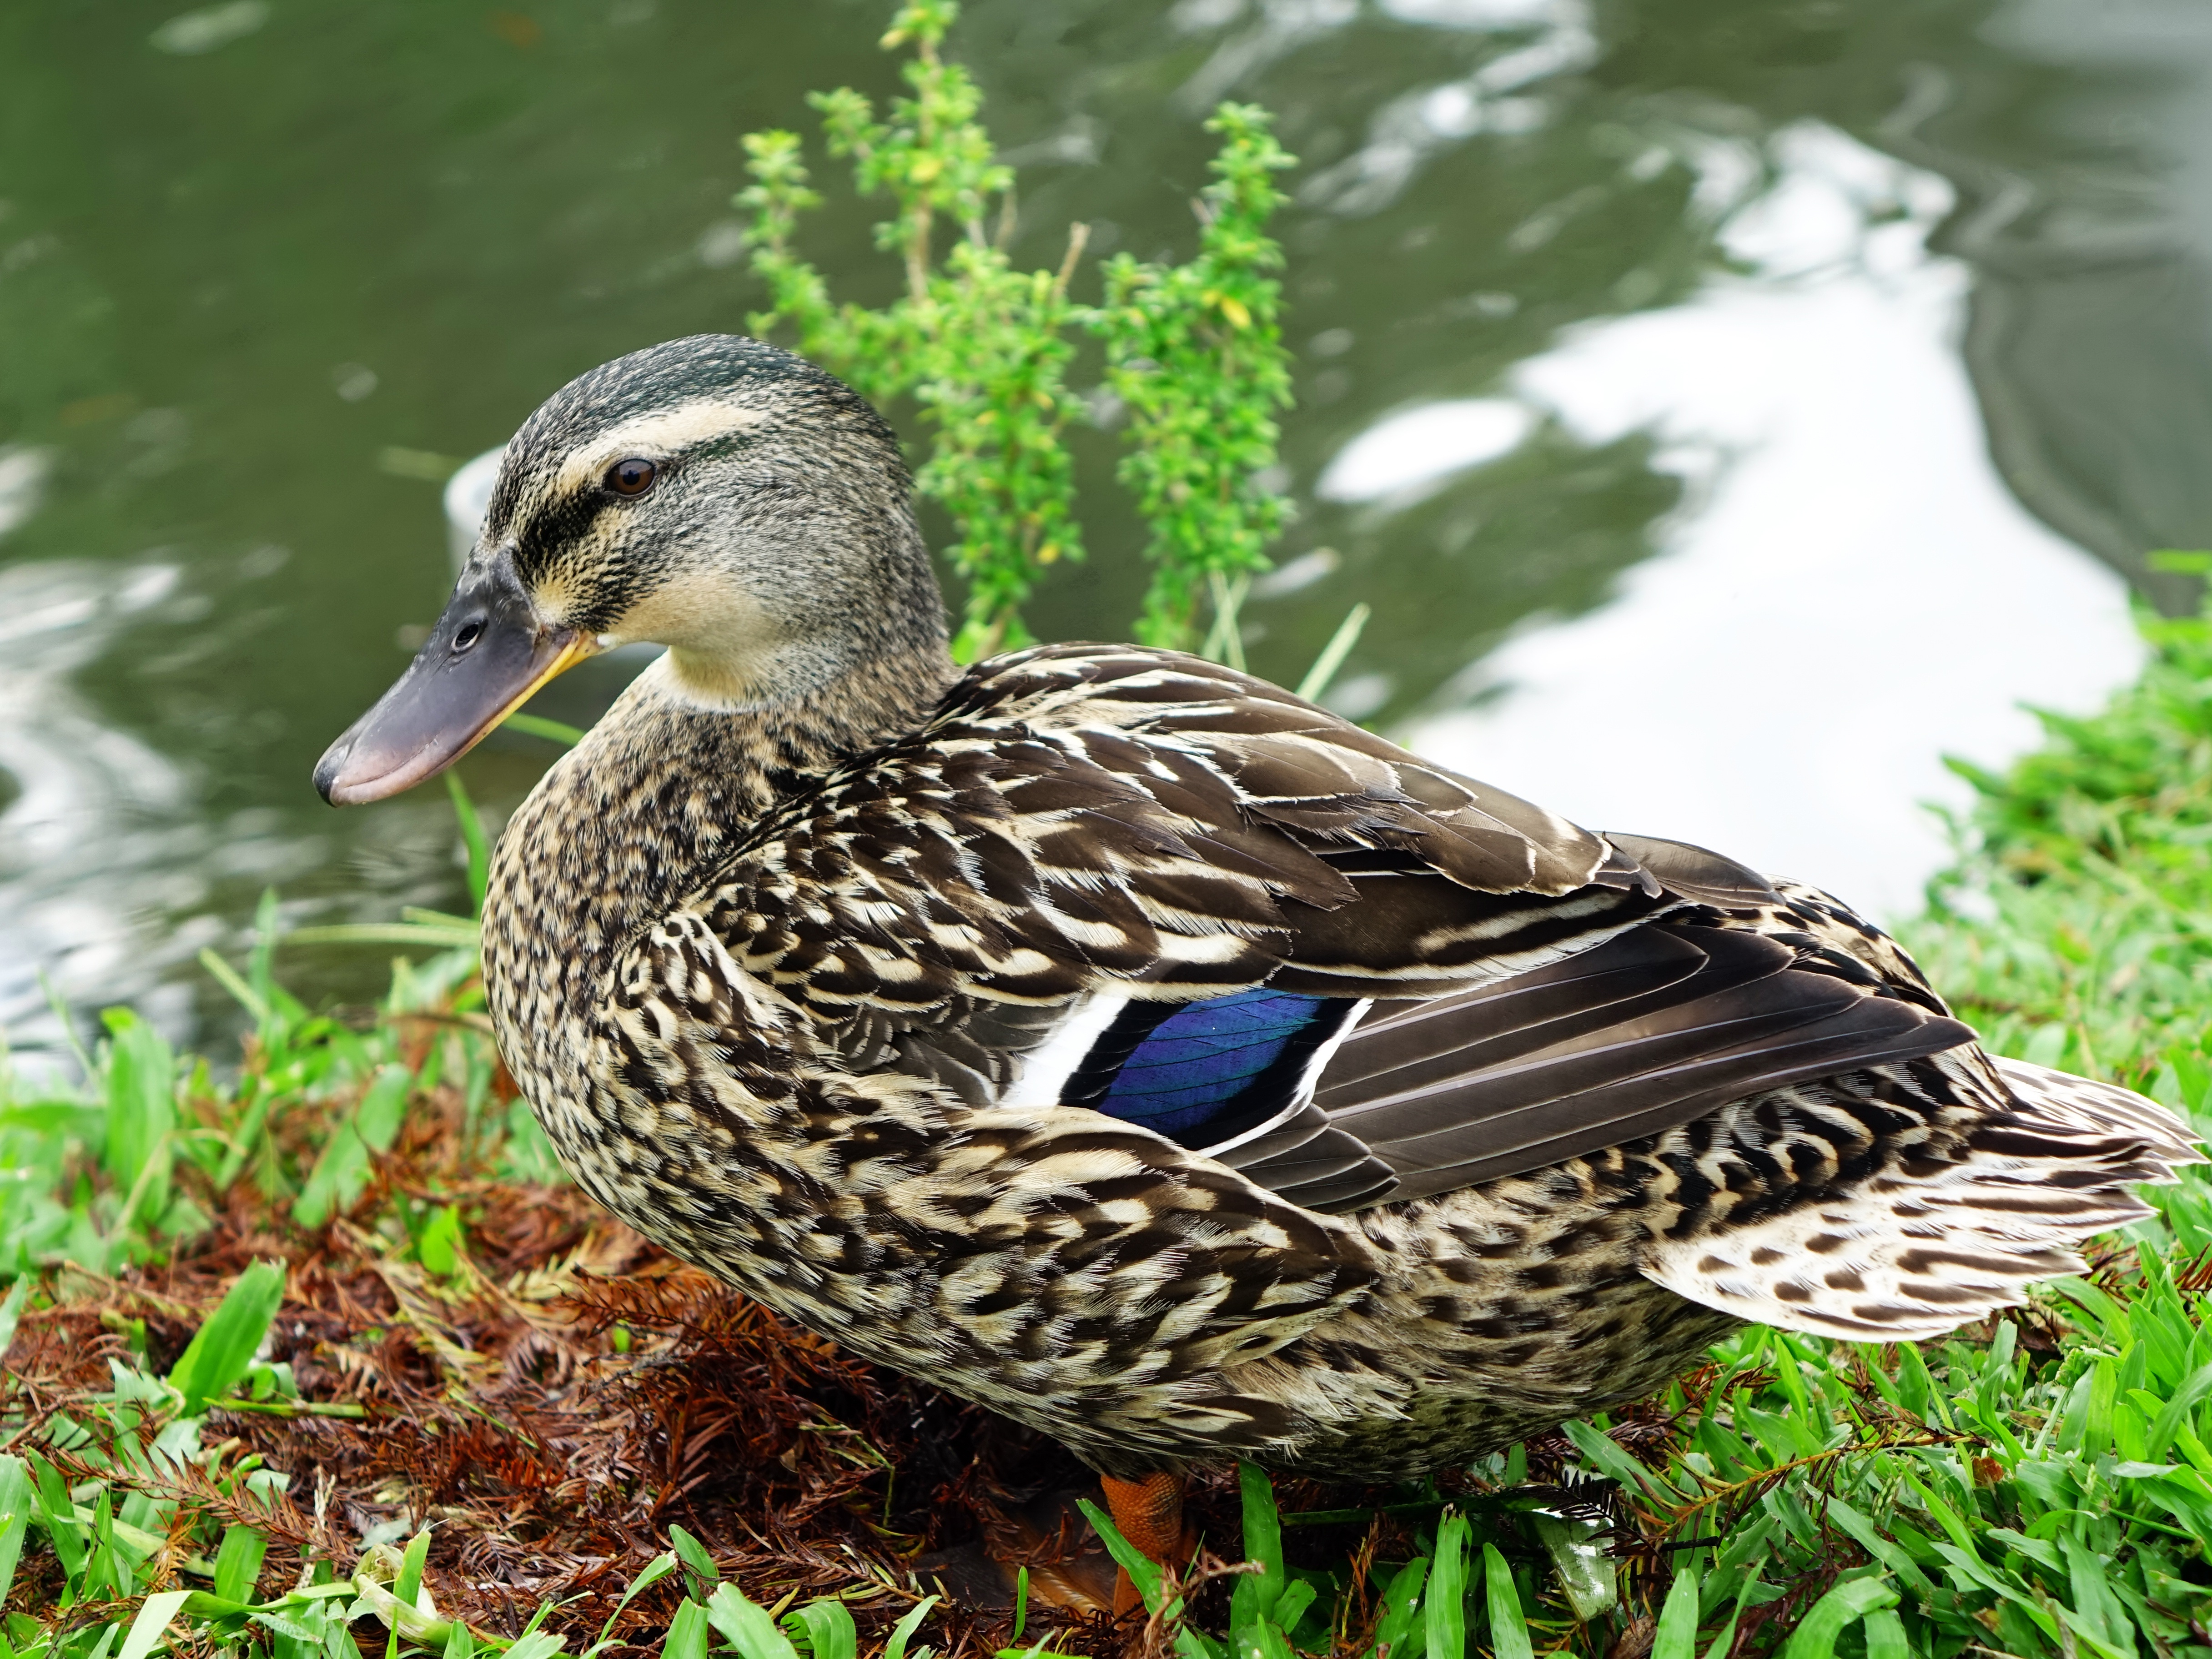
water, nature, bird, wing, plant, farm, pond, wildlife, beak, feather, fauna, plumage, poultry, duck, duckling, vertebrate, waterfowl, water bird, mallard, ducks geese and swans